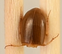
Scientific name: Amara quenseli
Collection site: Onaqui NEON (ONAQ), plot ONAQ_016